Prince Baudouin of Belgium

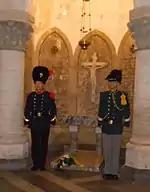
Grave of Prince Baudouin with guard of honour

Baudouin died of influenza in the Palace of the Count of Flanders on 23 January 1891, a day after the anniversary of his cousin Leopold's death from pneumonia. Baudouin had been visiting his sick sister, Henriette, insistent that he not be made to leave. Rumours circulated after his death that foul play had been involved, including a suggestion that Baudouin's death was a copy of the suicide of Crown Prince Rudolf of Austria; Rudolf was the husband of Baudouin's cousin, Stéphanie. Baudouin was, at the time of his death, soon to be betrothed to his cousin, Clémentine.